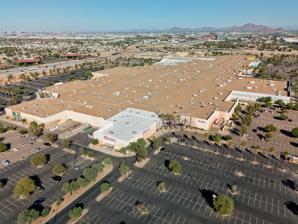
Building: Arizona Mills
Country: United States of America
Year built: 1997
Shopping mall in Tempe, Arizona Arizona Mills Arizona Mills from the southeast Location Tempe, Arizona Coordinates 33°23′05″N 111°58′04″W / 33.38472°N 111.96778°W / 33.38472; -111.96778 Address 5000 S Arizona Mills Circle Opening date November 20, 1997 ; 27 years ago ( November 20, 1997 ) Developer Mills Corporation & Taubman Centers Management Simon Property Group Owner Simon Property Group No. of stores and services 172 No. of anchor tenants 16 (15 open 1 vacant) Total retail floor area 1,238,193 square feet (115,031.9 m 2 ) No. of floors 1 Website simon .com /mall /arizona-mills Arizona Mills is an outlet shopping mall in Tempe, Arizona within the Phoenix metropolitan area . It is a tourist destination in Phoenix, Arizona built by the Mills Corporation (which owned 25%) and Taubman Centers . Taubman has since sold its 75% stake to Simon Property Group , which had already purchased the Mills Corporation in 2007. Arizona Mills opened on November 20, 1997, with 6,000 parking spaces and approximately 200 retailers. The mall is divided into six “neighborhoods,” areas of the mall with their own distinct architectural styles and design, with the intention of helping shoppers identify where they are in the mall. The mall is anchored by Old Navy , Off Broadway Shoe Warehouse, American Freight , Forever 21 , Harkins Theatres , H&M , IMAX , Legoland Discovery Center , Rainforest Cafe , Sea Life Aquarium , Tilt Studio , Ross Dress for Less , DD's Discounts, Marshalls , Camille La Vie, and Burlington Coat Factory and 1 vacant anchor that was once Conn's. It is located on the Southeast corner of US 60 and I-10 . Despite the term 'Mills' in its name, it is not nearby, or affiliated with Mill Avenue , a shopping and entertainment district near Hayden Butte to the north. The name is that of the property developer, the Mills Corporation. Like other Mills Centers, Arizona Mills has abstract graphics at the entrances and throughout the mall. Numerous artworks are also displayed from the people of Arizona. In June 2008, the mall's website was changed from its Mills Corporation format to the Simon Malls format along with 16 other sister Simon-Mills malls.  It was the last Simon-Mills mall to make the switch.  It is one of three malls Simon owns in Arizona, with Phoenix Premium Outlets in Chandler and Tucson Premium outlets as the others. It is the third mall Simon owned in Arizona, previously having owned Southgate Mall in Yuma, Arizona , and Metrocenter Mall in Phoenix , Arizona later acquired by Carlyle Development Group. Sometime in 2024 Conn's closed due to bankruptcy. See also List of shopping malls References